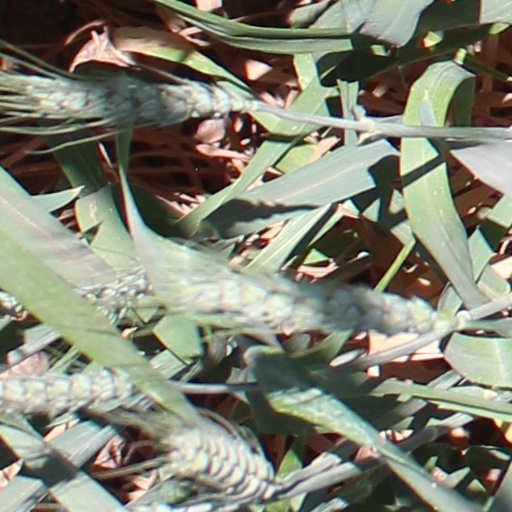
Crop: wheat